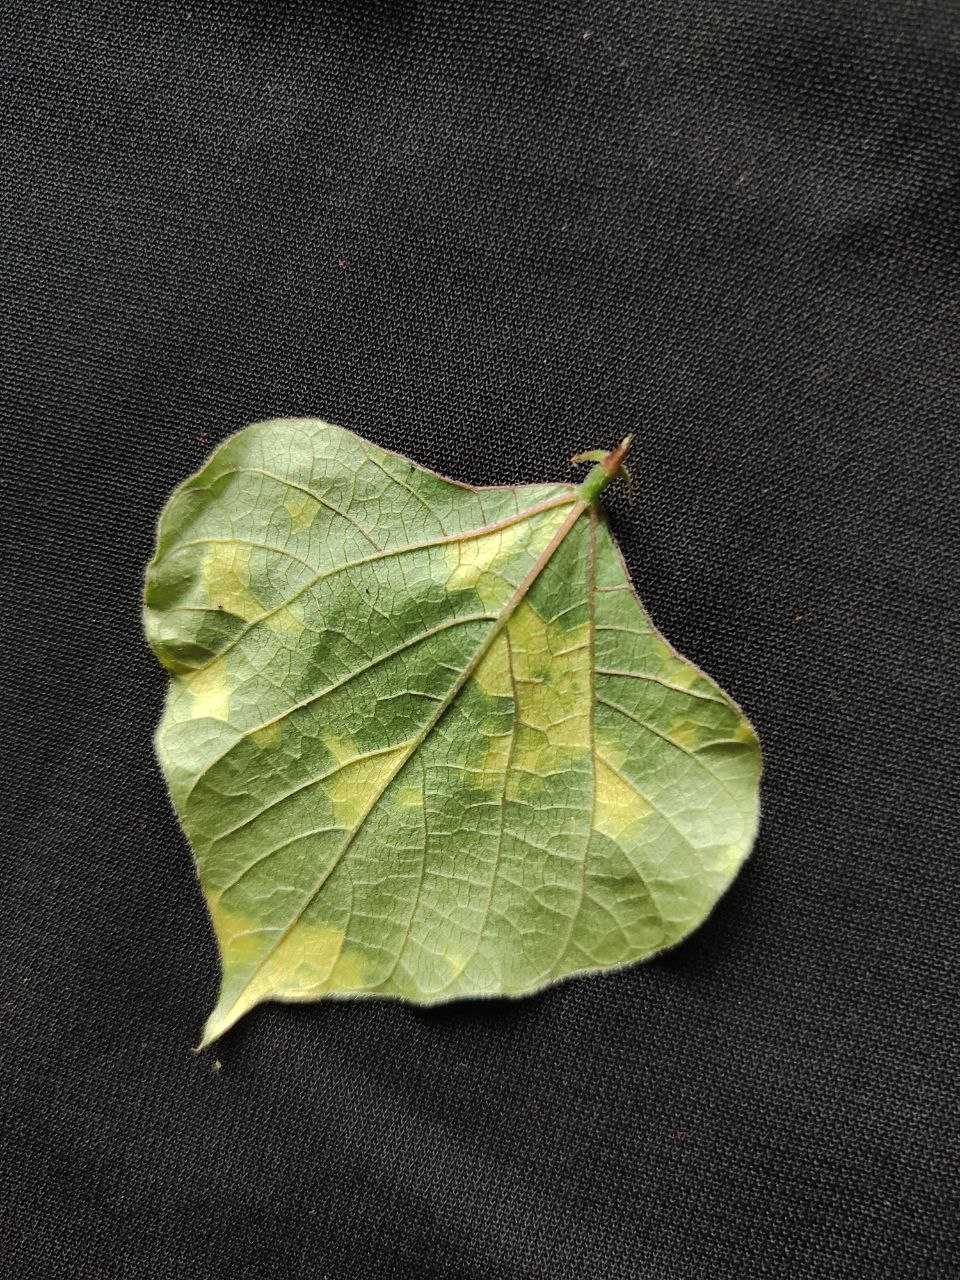
Crop: bean
Leaf condition: Mosaic Virus